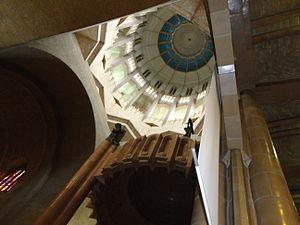
Coupole (vue intérieure) de la Basilique du Sacré-Cœur de Bruxelles. Au premier plan, l'abat-voix de la chaire.